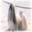
Label: dog